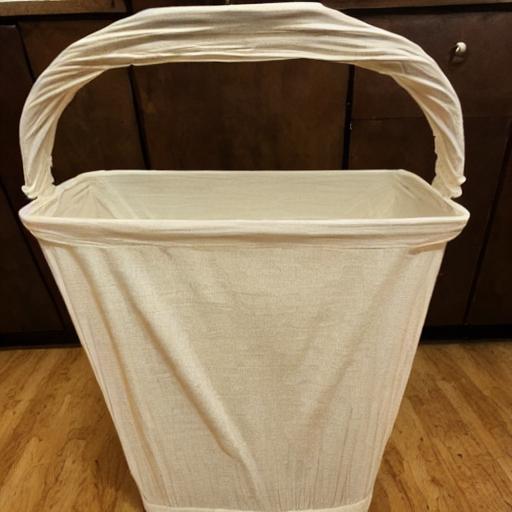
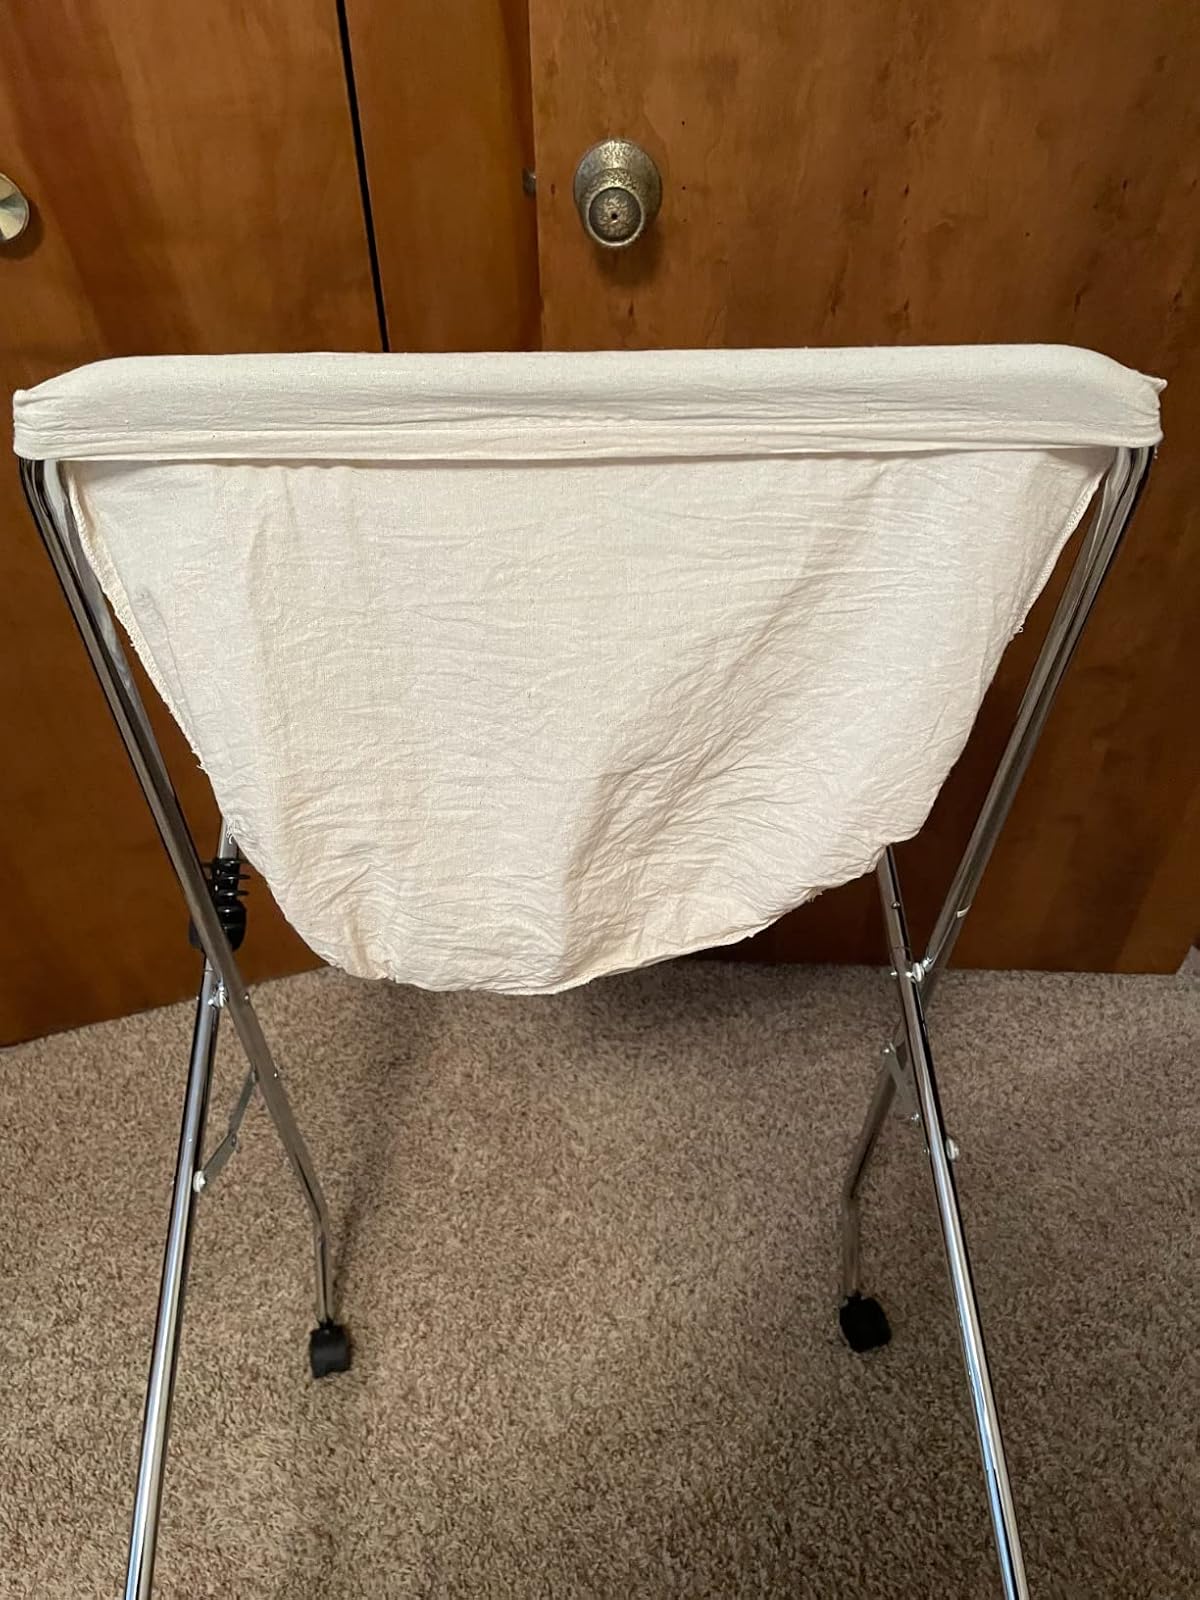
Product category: items_hamper
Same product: no